Enantiornithes

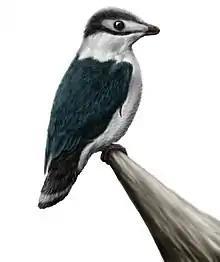
A life restoration of "Iberomesornis," a species of early Enantiornithes

Many fossils of Enantiornithes are very fragmentary, and some species are only known from a piece of a single bone. Almost all specimens that are complete, in full articulation, and with soft tissue preservation are known from Las Hoyas in Cuenca, Spain and the Jehol group in Liaoning (China). Extraordinary remains of Enantiornithes have also been preserved in Burmese amber deposits dated to 99 million years ago and include hatchlings described in 2017 and 2018, as well as isolated body parts such as wings and feet. These amber remains are among the most well-preserved of any mesozoic dinosaur. Fossils of this clade have been found in both inland and marine sediments, suggesting that they were an ecologically diverse group.